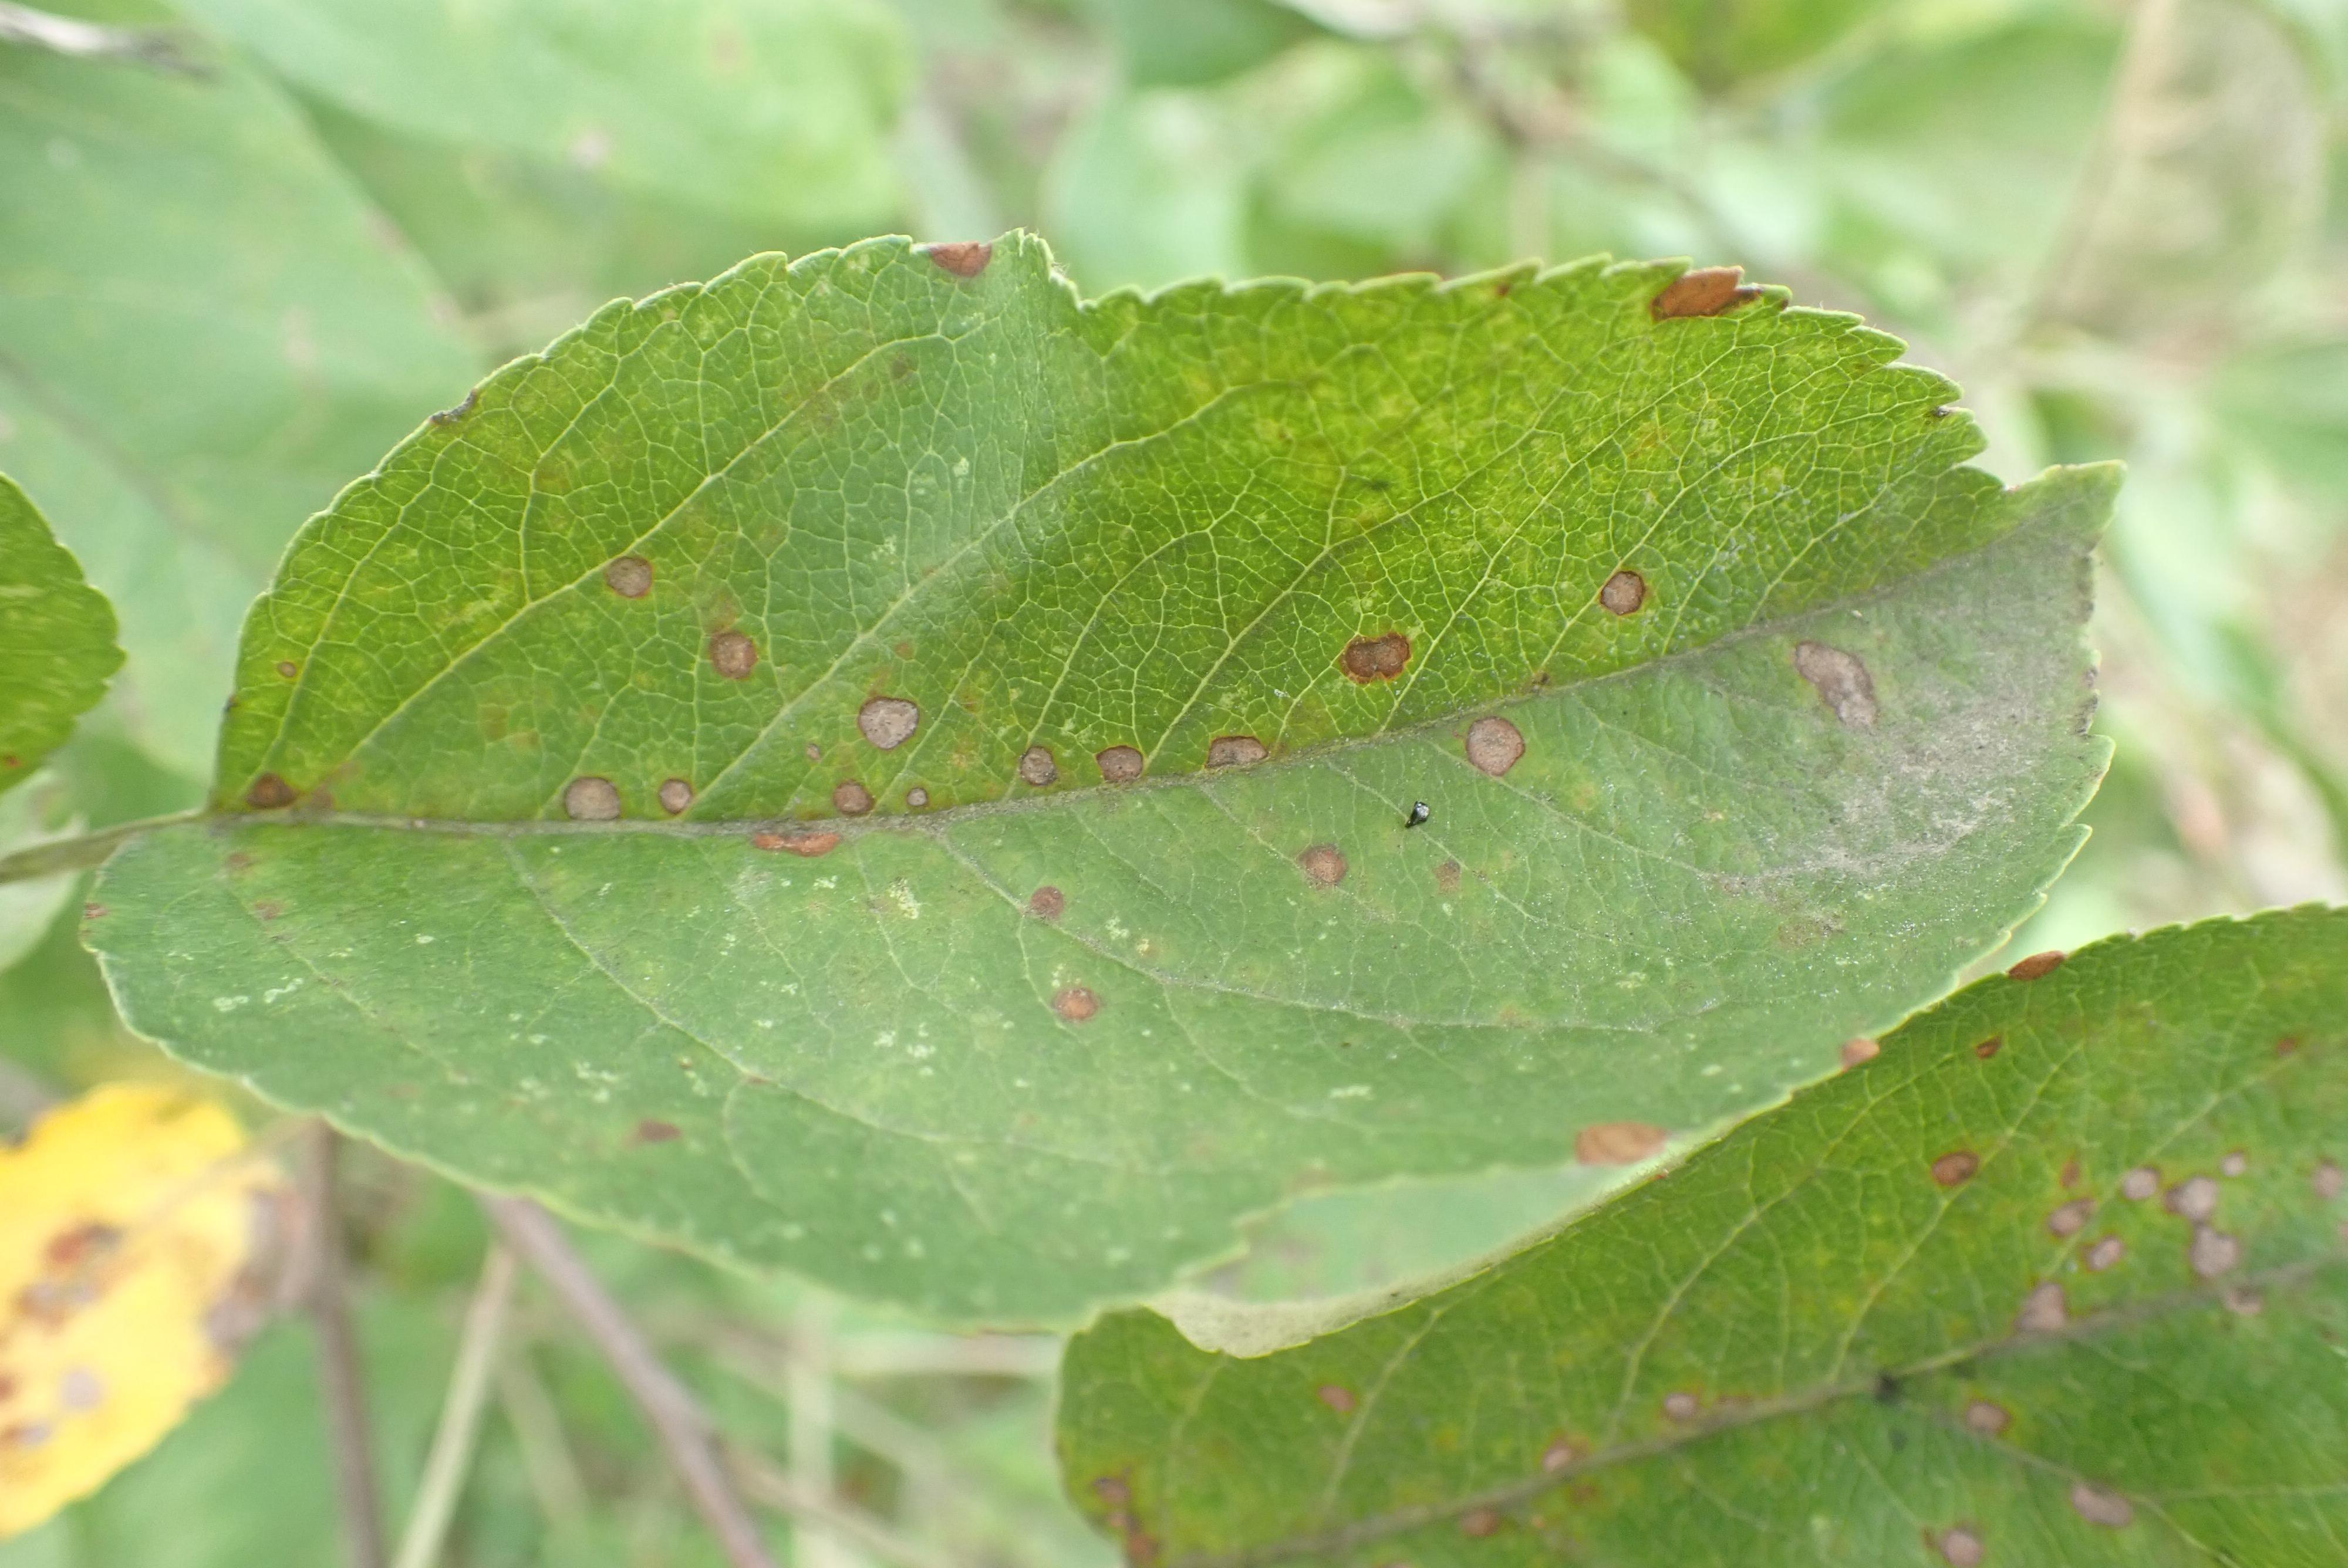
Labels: complex